Volusianus

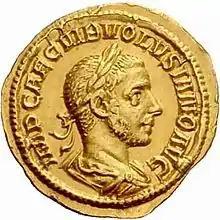
Coin featuring Volusianus

The "aurei" of Volusianus fell into two types. There were five styles of coins which featured his bust on the obverse, with the reverse showing: Aequitas sitting, Aeternitas standing, Apollo standing, Juno sitting inside a rounded temple, or Victoria standing. There were a further six styles of coins which featured his bust with a Radiate on the obverse, with the reverse displaying: Concordia sitting, Felicitas standing, Libertas standing, Providence standing, Salus standing, or a helmeted Virtus standing. The coins of Volusianus occasionally bore the inscription "Saeculum nouum" (new age), alongside the traditional inscriptions "Romae aeternae" (eternal Rome) and "Pax aeternae" (eternal peace).